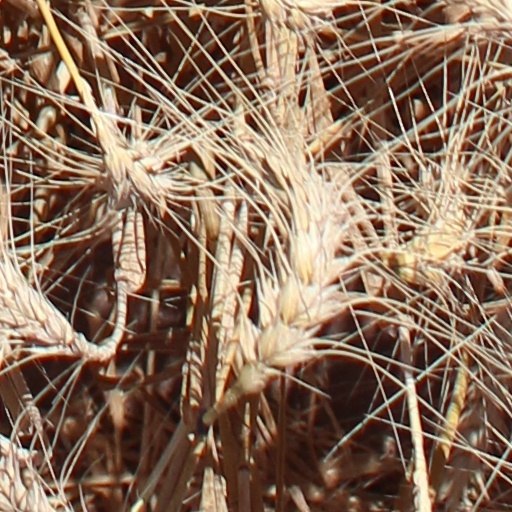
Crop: wheat